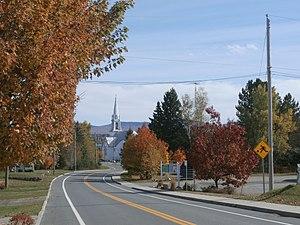
Entrée ouest par la route 263 vers le village de Piopolis.
La route 263 est une route régionale québécoise située sur la rive sud du fleuve Saint-Laurent. Elle dessert les régions administratives de l'Estrie, de Chaudière-Appalaches et du Centre-du-Québec.
Cet article traite des événements qui se sont produits durant l'année 1871 au Québec.
Piopolis est une municipalité du Québec située dans la MRC du Granit en Estrie.